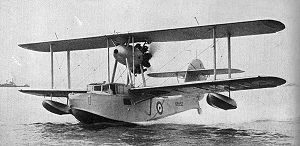
Invasionen af Island / Operation Fork / Overraskelsesmomentet går tabt
Supermarine Walrus flyvebåden viste sig ikke at være brugbart for operationer i Island, selv om det havde den fordel at det kunne lande næsten alle steder.[23]
Invasionen af Island med kodenavnet Operation Fork, var en ublodig britisk militæroperation udført af Royal Navy og Royal Marines under 2. Verdenskrig.